Thrifty PayLess

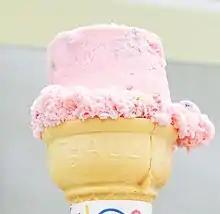
Single scoop of Circus Animal Cookies ice cream on a cake cone. Note the distinctive (mostly) cylindrical shape (relatively flat top and sides) of the scoop of ice cream that is typically served at Thrifty ice cream dispensaries located in Rite Aid (and formerly at Thrifty Drug) stores.

The Thrifty name and logo live on through Thrifty Ice Cream, sold in West Coast Rite Aid locations and various ice cream shops in the southwestern United States and over 200 across Mexico. Rite Aid preserved the Thrifty Ice Cream brand because it won numerous awards in its history, and remained well known for its affordable prices, quirky flavors, and iconic cylinder-shaped scoops. Popular Thrifty flavors include longtime hits Chocolate Malted Krunch, Butter Pecan, Medieval Madness, Mint 'N Chip, and Rocky Road, as well as more recent introductions such as Circus Animal Cookies, made with real Mother's Cookies.